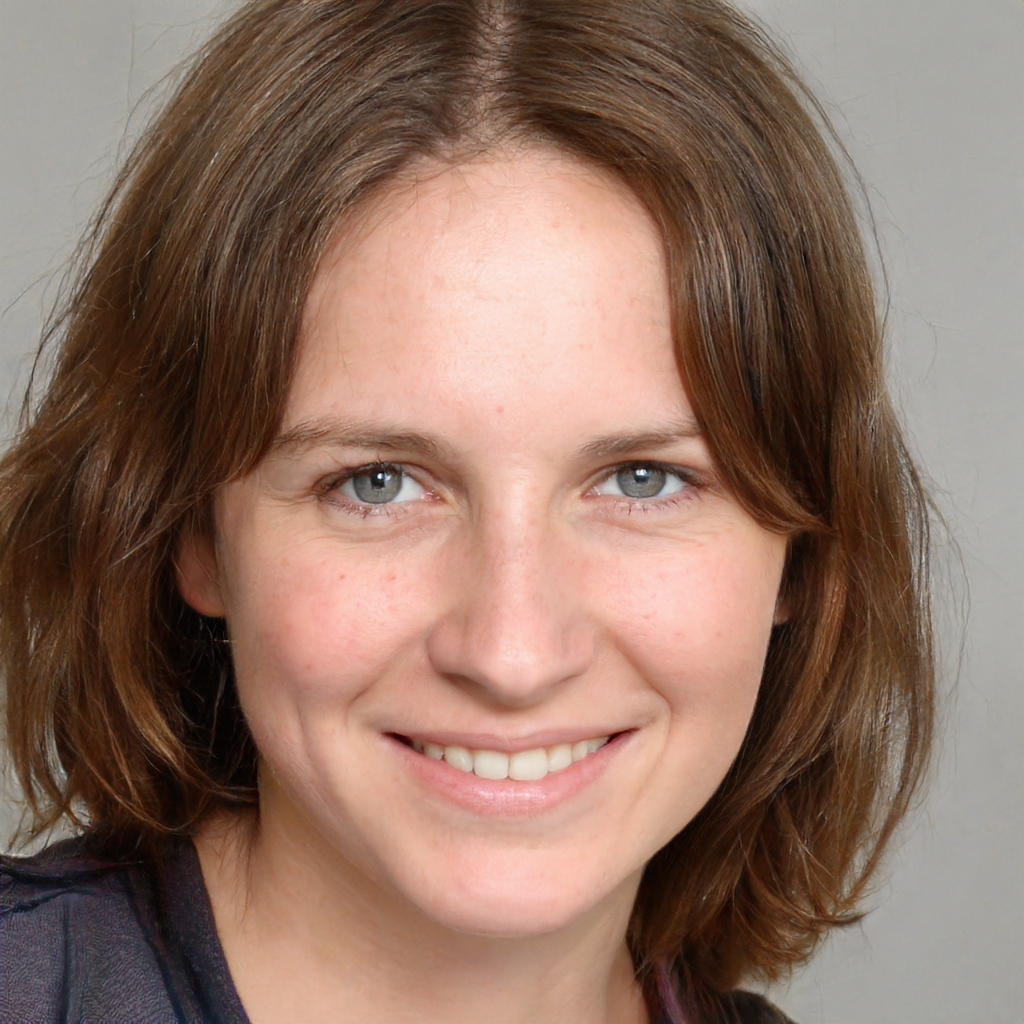
Gender: Female